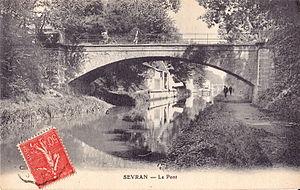
Carte postale ancienne sans mention d'éditeur
Sevran est une commune française située dans le département de Seine-Saint-Denis, en région Île-de-France. Autrefois petit village de la plaine de France, la commune a connu un développement spectaculaire durant les années 1960 et 1970, faisant quadrupler sa population en moins de quarante ans. La ville abrite sur une partie de son territoire le parc forestier de la poudrerie nationale de Sevran-Livry.
Le canal de l’Ourcq est un canal du Bassin parisien.